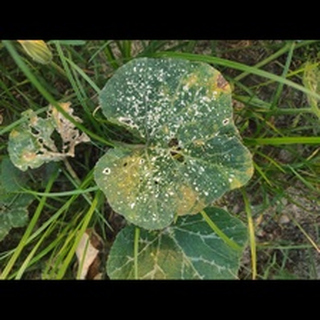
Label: pumpkin_powdery_mildew